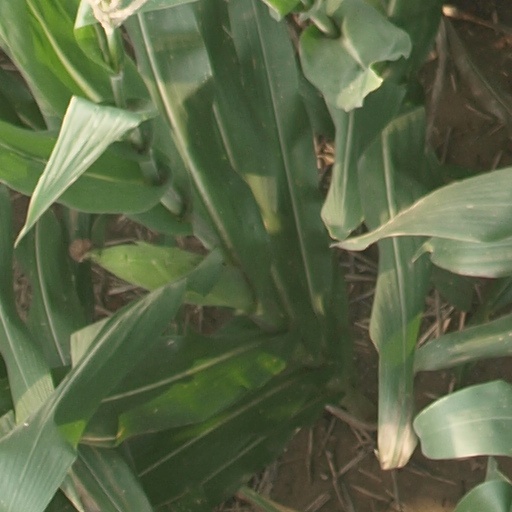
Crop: maize; corn